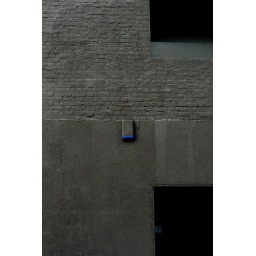
Modernist house in Bethnal Green in London, with all black exterior